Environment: real
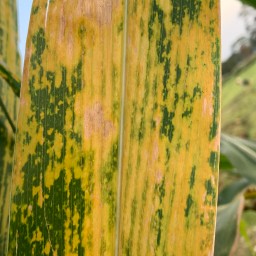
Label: lethal_necrosis